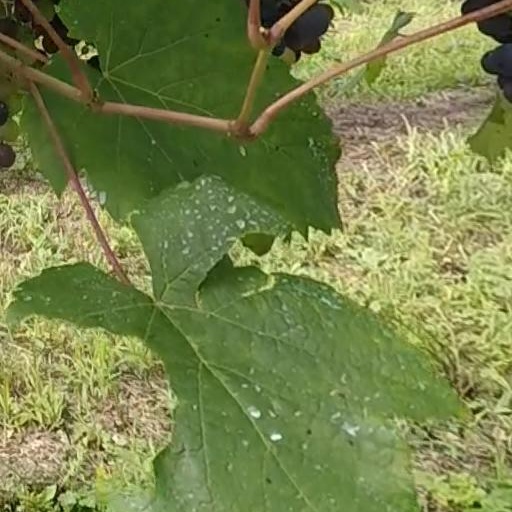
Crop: grape